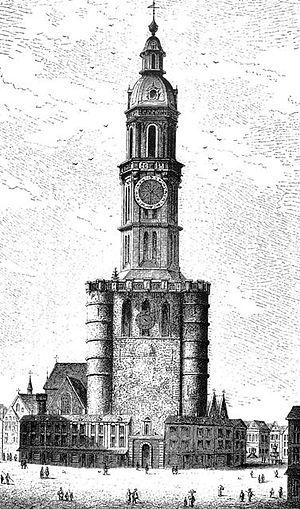
Le beffroi de Bruxelles, construit bien avant l'actuel Hôtel de ville, et qu'il ne faut pas confondre avec la tour ajourée de celui-ci, se dressait devant l'église Saint-Nicolas vraisemblablement dès les débuts de cette ville brabançonne. Il n'est toutefois cité la première fois qu'en 1289.